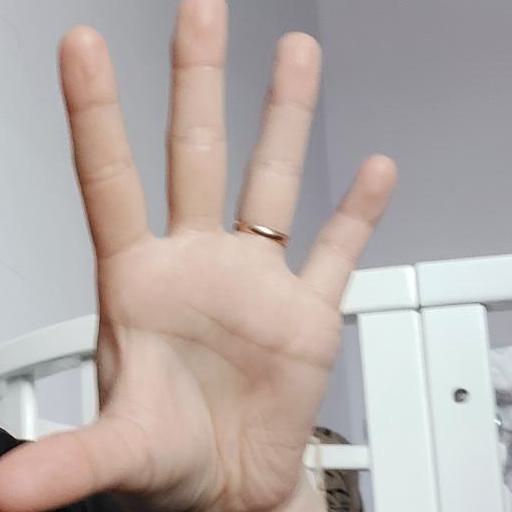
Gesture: palm